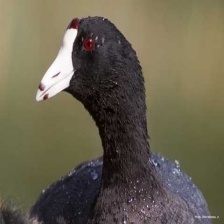
Species: AMERICAN COOT
Scientific name: FULICA AMERICANA